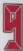
Number: 9